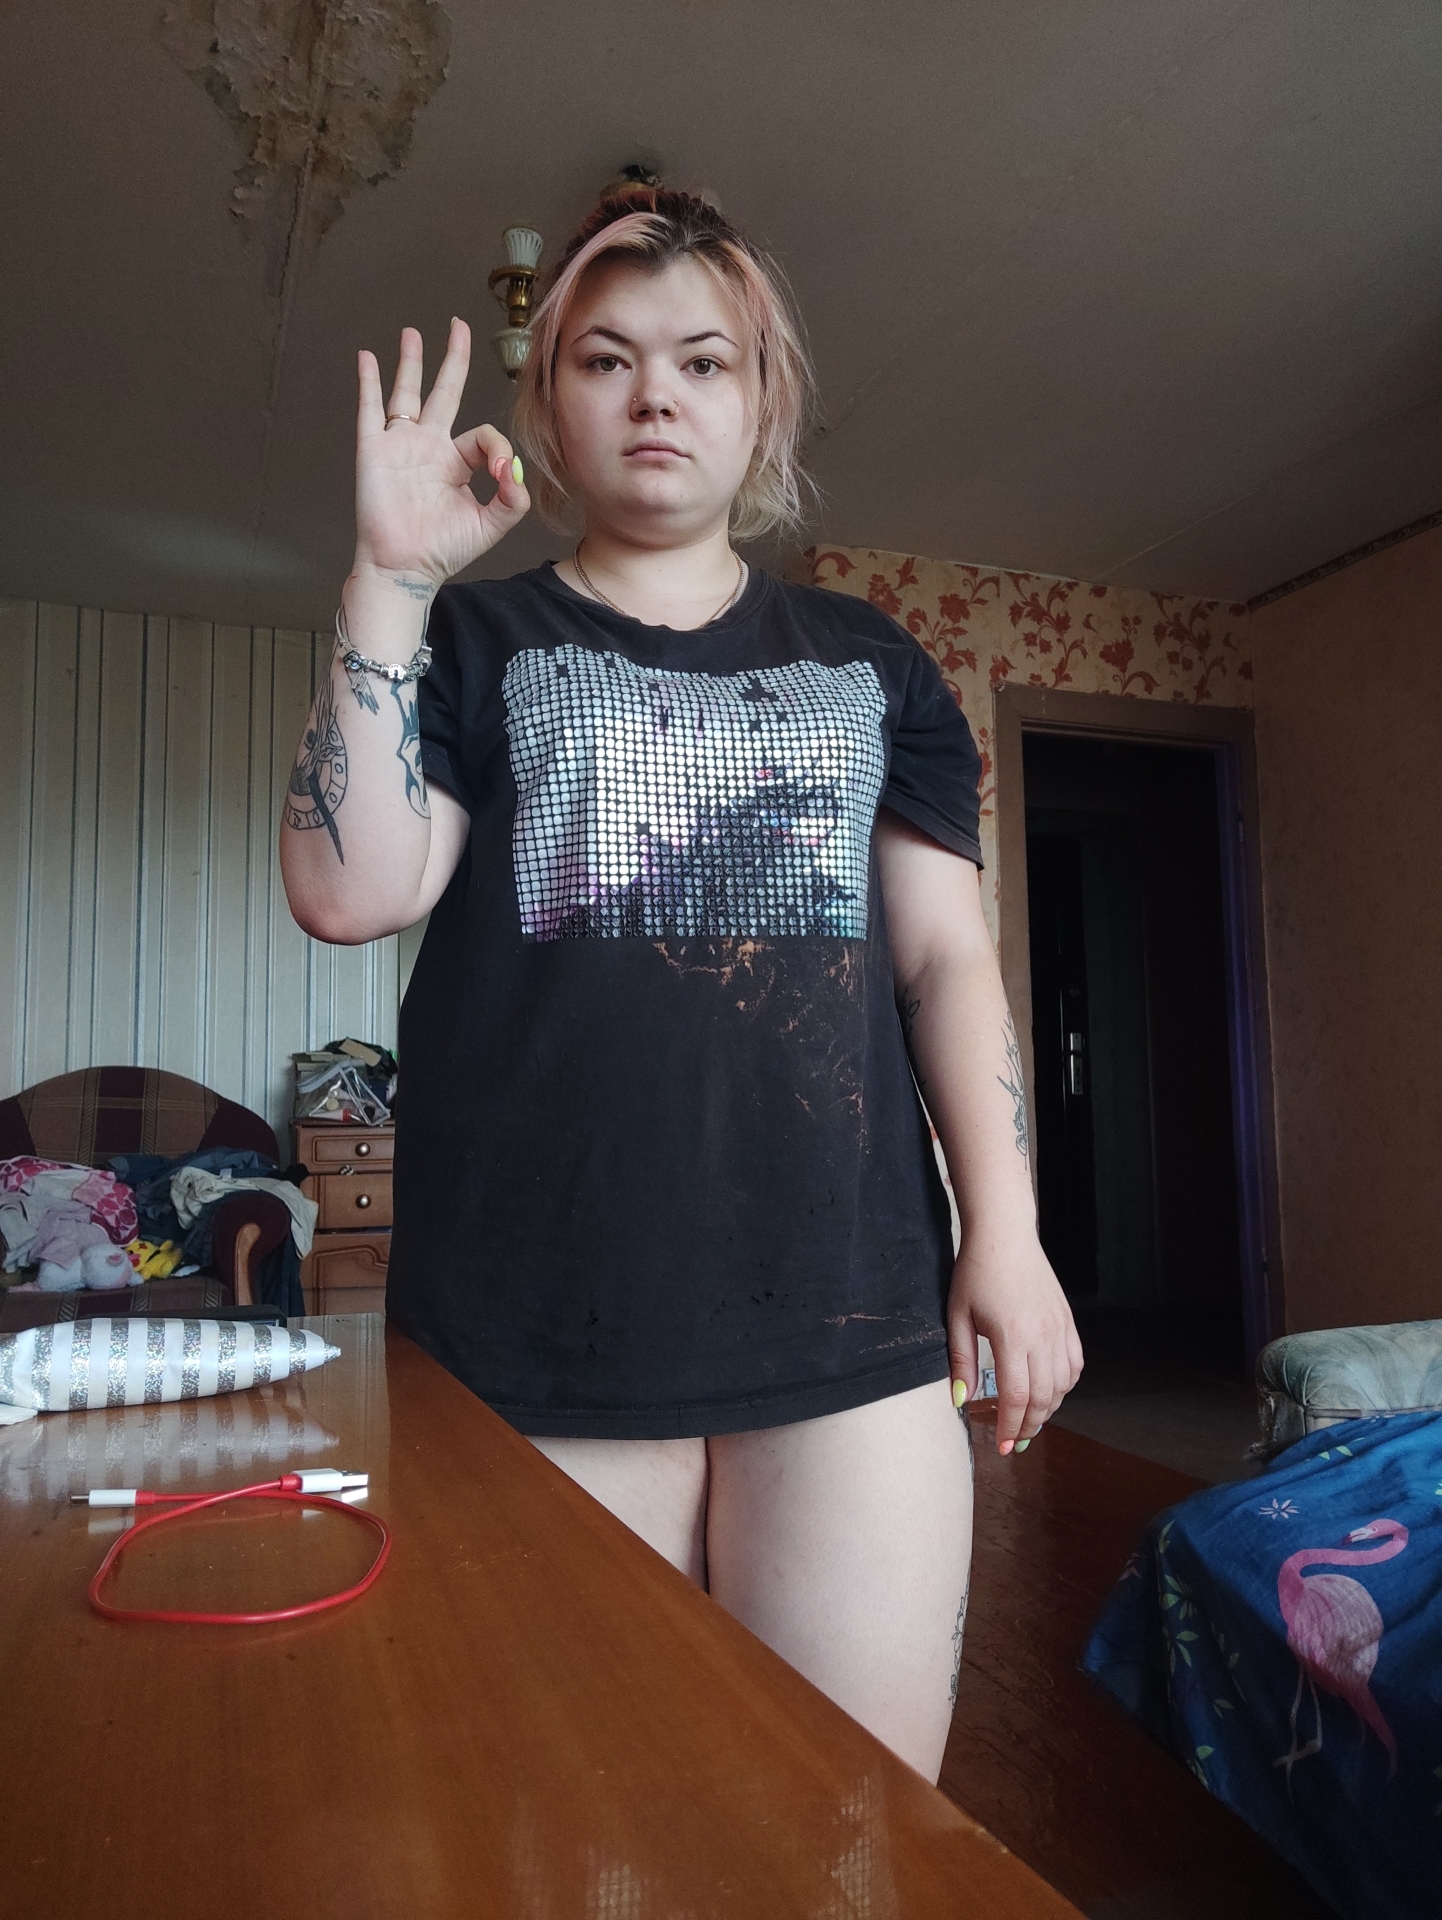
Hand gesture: ok